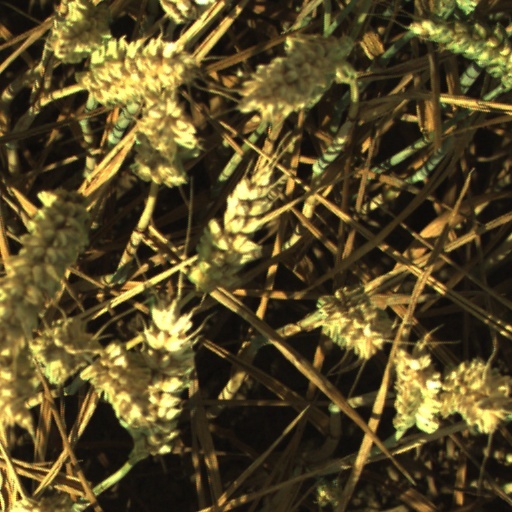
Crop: wheat